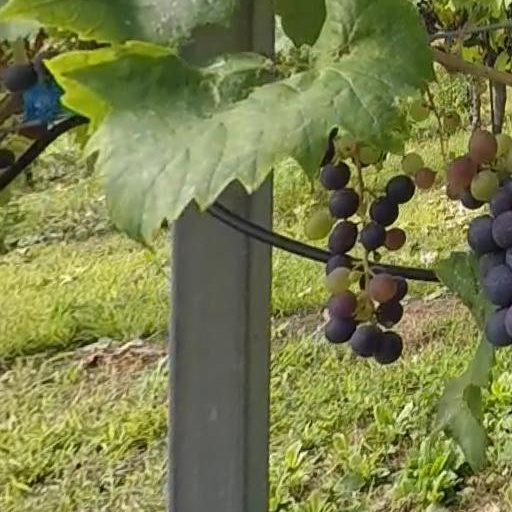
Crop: grape